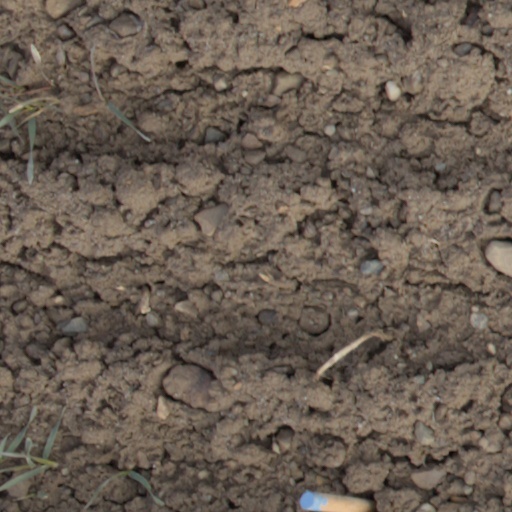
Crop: wheat